Souligné-Flacé

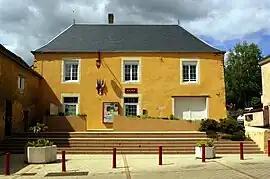
The town hall of Souligné-Flacé

Souligné-Flacé is a commune in the Sarthe department in the region of Pays de la Loire in north-western France.